St Francis Xavier's Cathedral, Wollongong

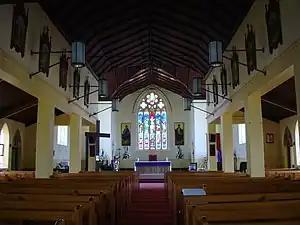
cathedral interior

The first addition was opened on 6 May 1906. The nave was lengthened by 7.6m, the original shingle roof was replaced by slate. Two galleries, one on each side of the sanctuary were added. In 1933, much damage was done to the interior with the church being widened. In 1951, St Francis Xavier's church was designated as the cathedral for the new Diocese of Wollongong. Alterations were made in 1960, the 1970s and in 1985. A Marian chapel was created from an old confessional. Some of the aesthetic damage done to the church with the widening of the interior was softened with the cladding of the square concrete columns; arches were added between these columns to unify the space. The Stations of the Cross were reorganised, carpet laid and the interior painted in tones selected to highlight the stained glass window.